Answer in natural language. How many CoffeeMachines are visible in the scene? Choose between the following options: 2, 3, 0, 4 or 1
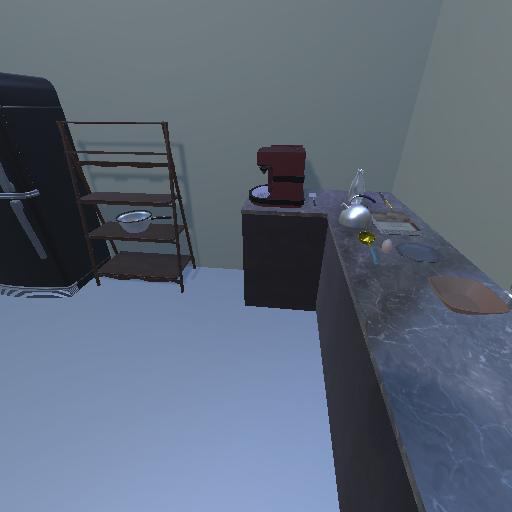
<answer>1</answer>